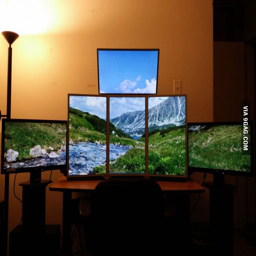
the view out of my windows .